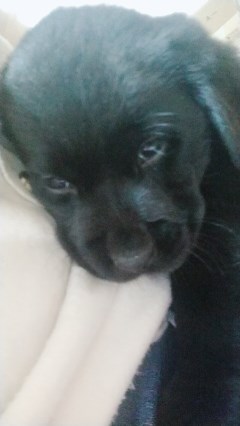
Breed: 3580-n000122-Labrador_retriever